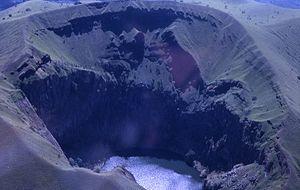
Le mont Mbapit est un volcan du Cameroun qui culmine à près de 2 000 m d'altitude dans la région de l'Ouest, en pays Bamoun, entre Foumbot et Foumban. Son lac de cratère est une destination touristique prisée.